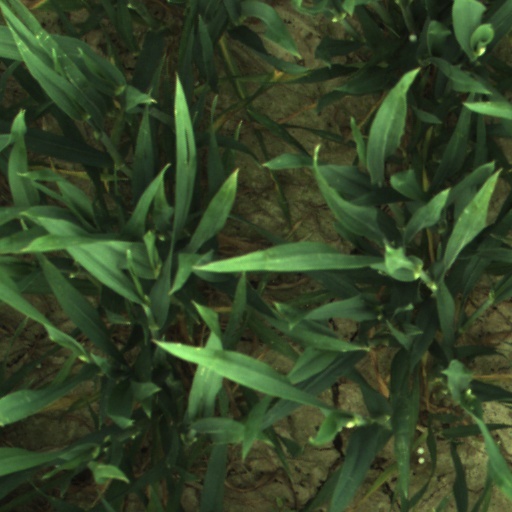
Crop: wheat